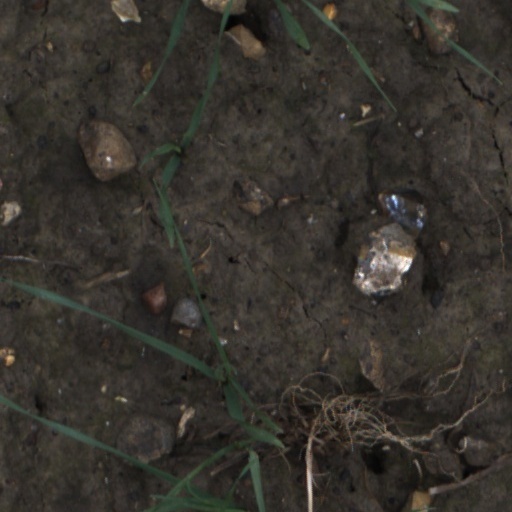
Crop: wheat